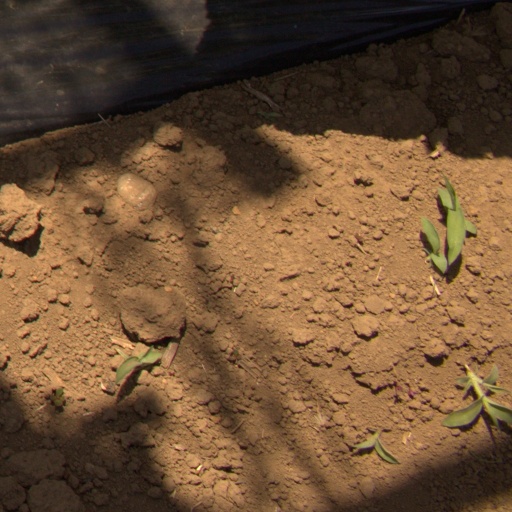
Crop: Jerusalem artichoke